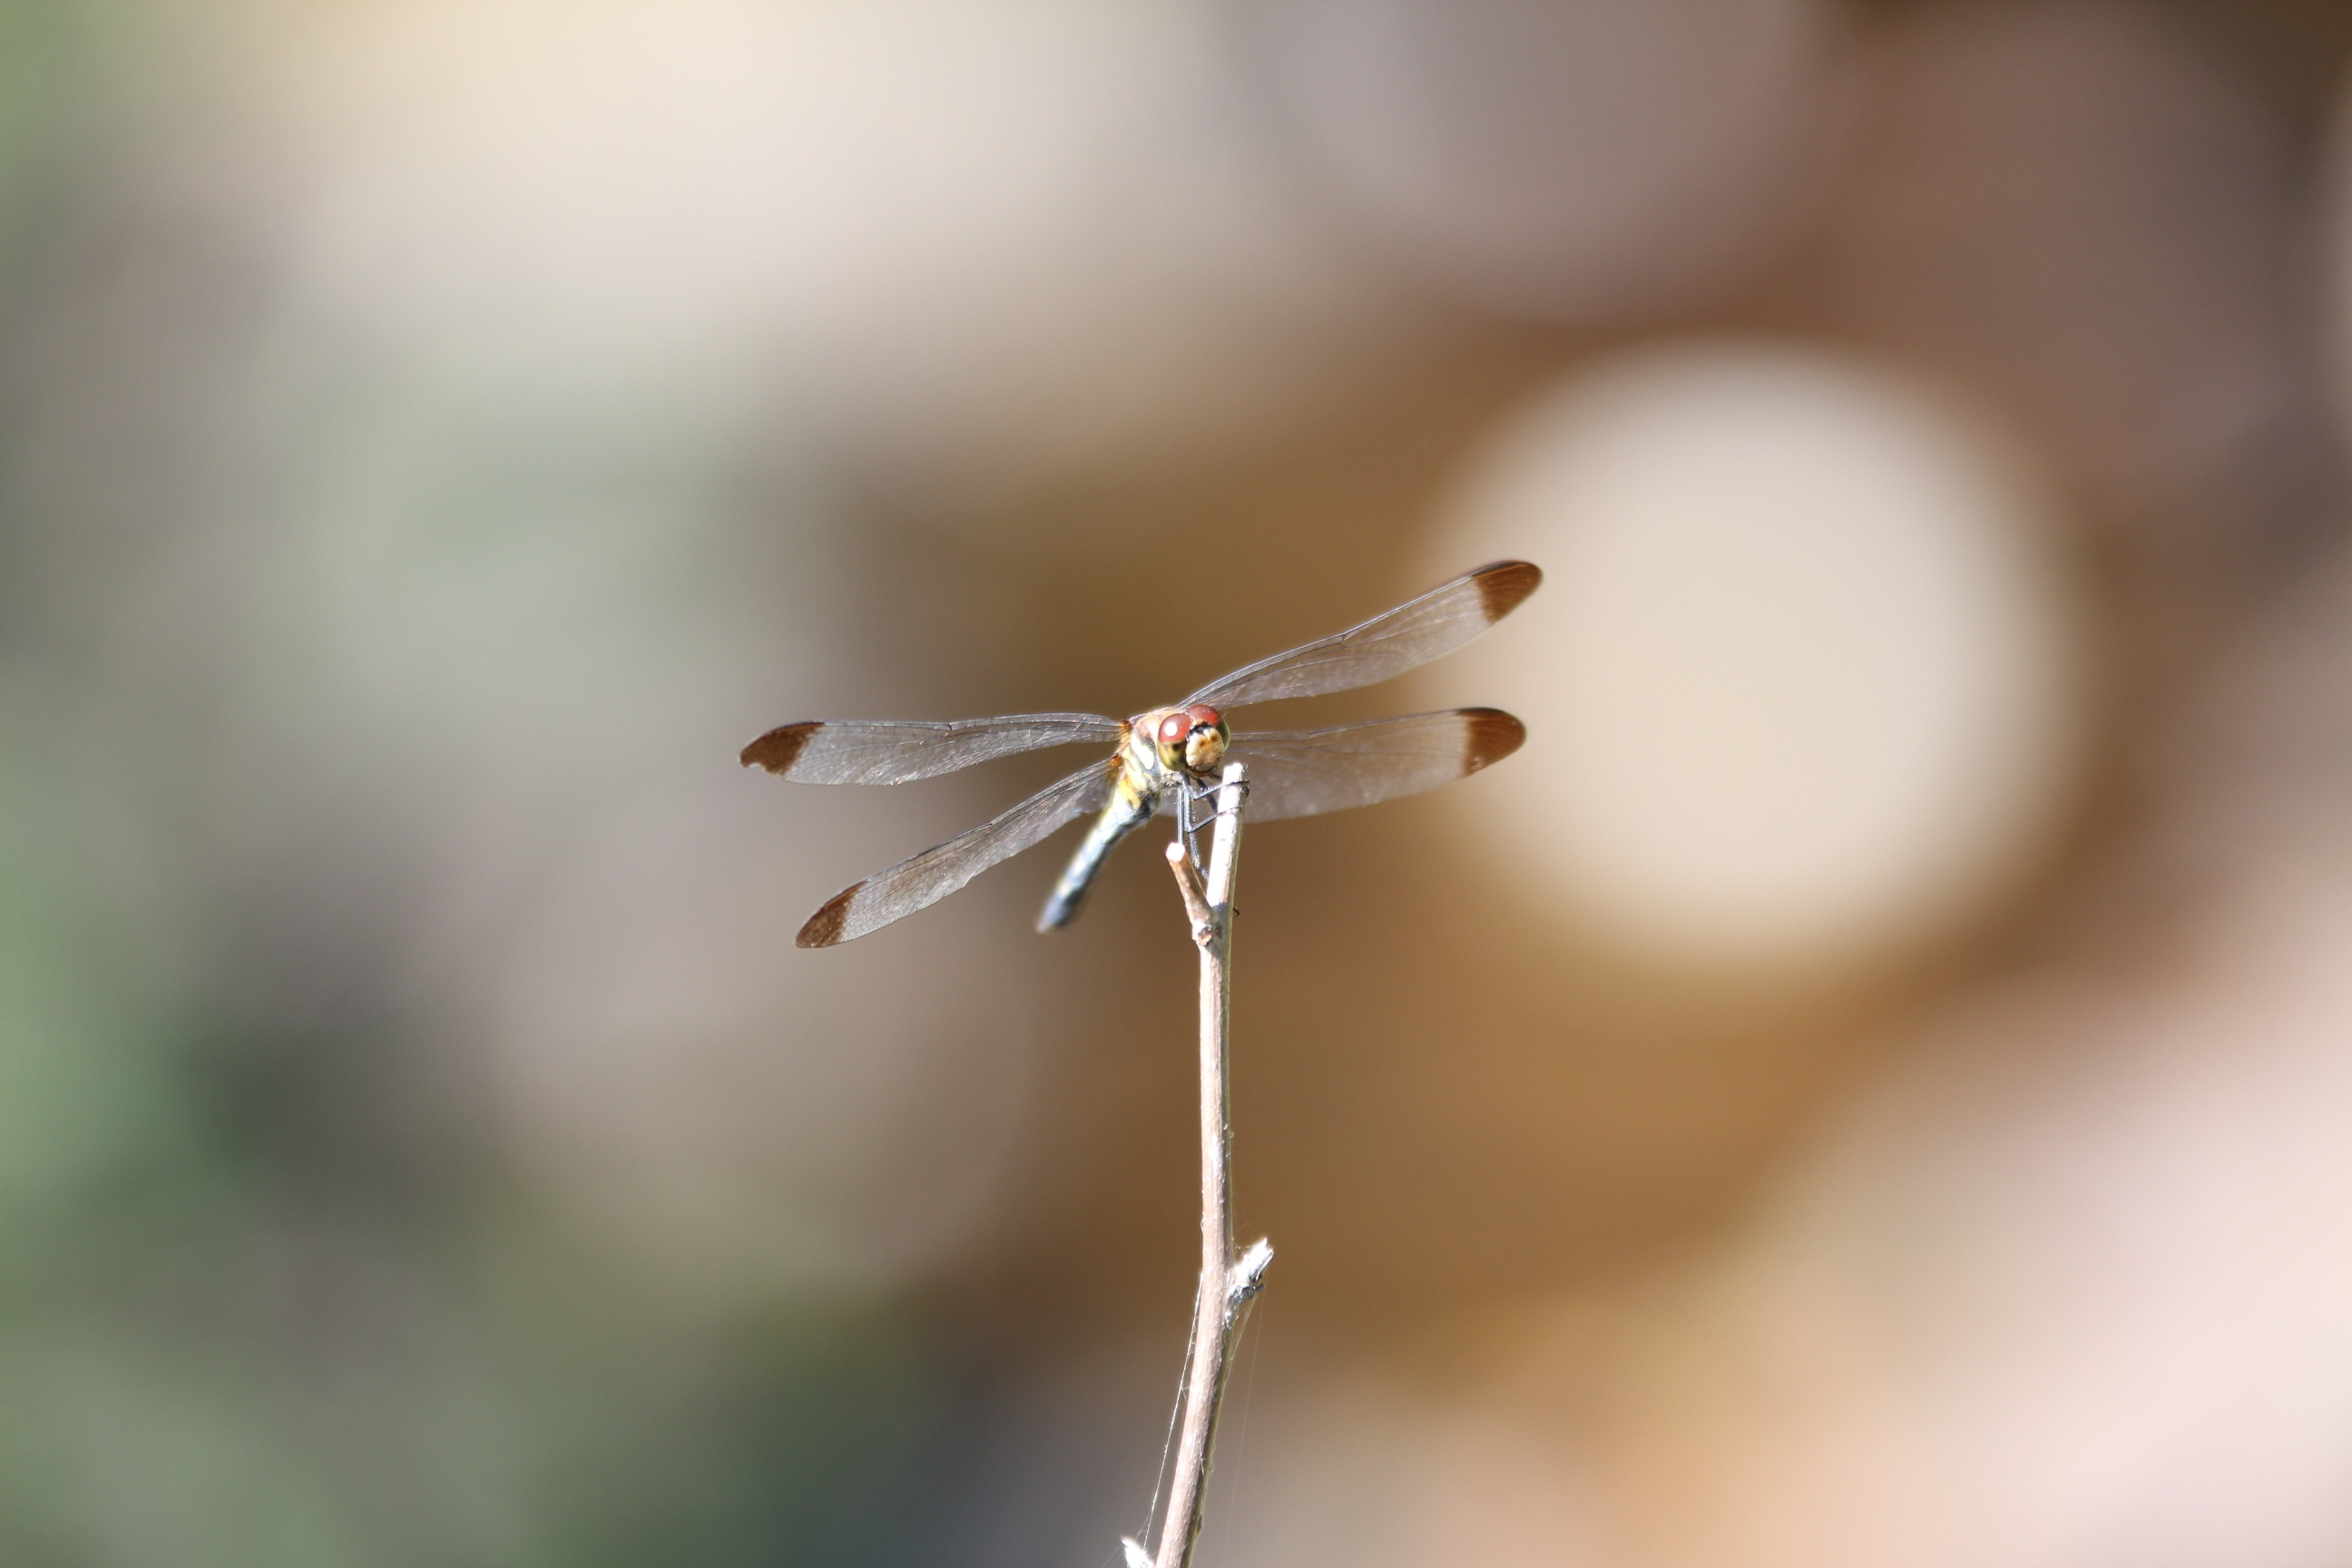
nature, forest, branch, mountain, wing, photography, leaf, flower, petal, green, insect, autumn, flora, fauna, invertebrate, twig, close up, dragonfly, insects, macro photography, plant stem